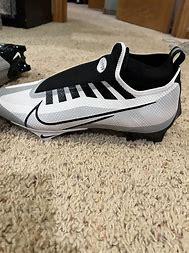
Brand: Nike
Model: Vapor Edge Pro 360